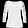
Label: Shirt